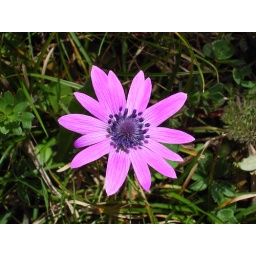
A violet flower growing under an olive tree in Frascati, Italy